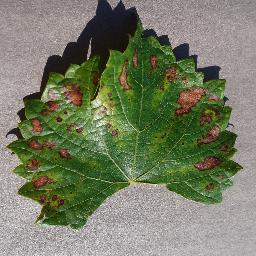
Label: Grape___Esca_(Black_Measles)